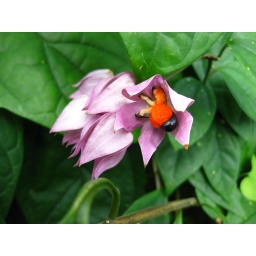
This looked like there was an orange bug in the flower :-)